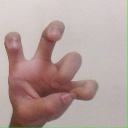
अक्षर: छ